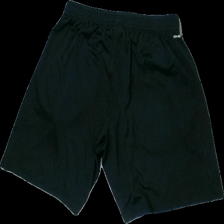
View: back
Type: Shorts
Category: Men
Brand: Adidas
Colors: Black, White
Material: 100% polyester
Pattern: Logo print
Cut: Regular
Size: S
Season: All
Trend: Sports
Damage location: bottom right
Damage 2 location: middle center
Price range: 50-100
Recommended usage: Reuse
Description: svarta träningsshorts med logga fram, luddiga